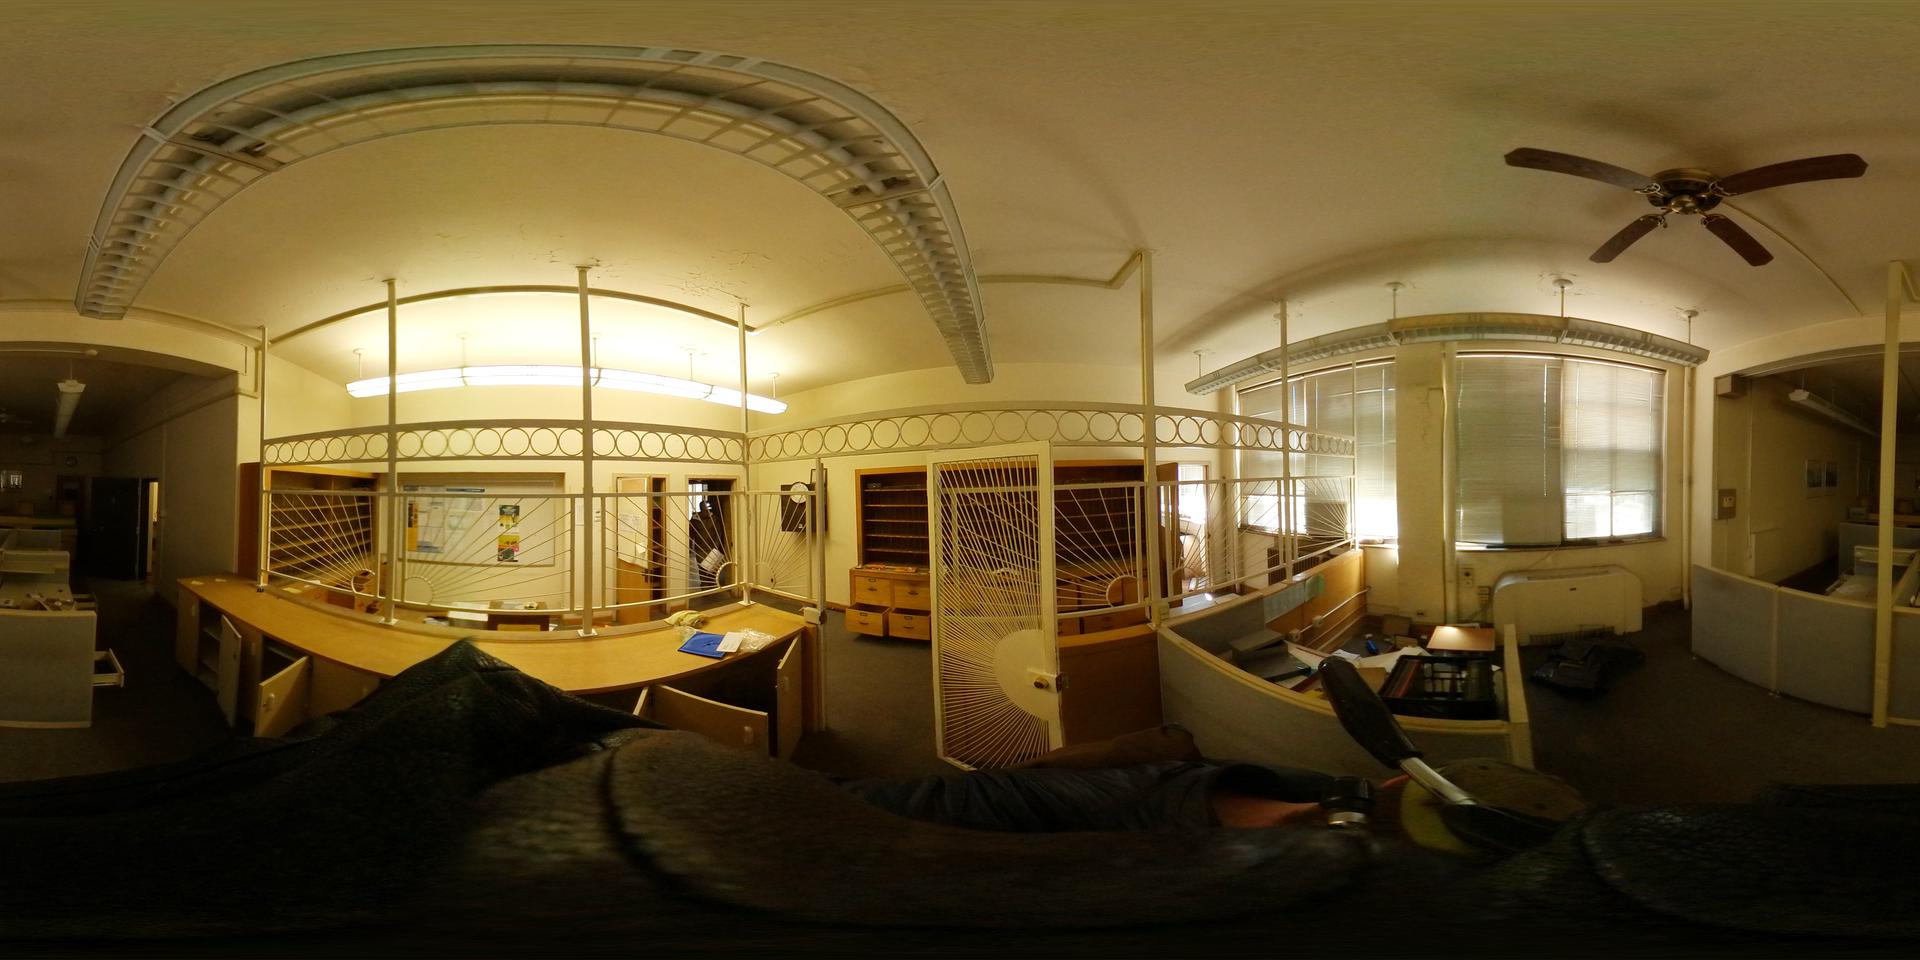
Referred object: the ceiling fan

Referred object: the white door opposite the main desk